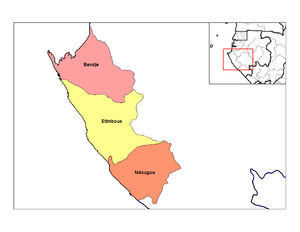
La Bendjé est un des trois départements de la province de l’Ogooué-Maritime au Gabon. Sa préfecture est la ville de Port-Gentil. Sa population est estimée à 140 747 habitants en 2013 ce qui en fait le deuxième département le plus peuplé après Libreville. La densité est d’environ 20 hab./km2.